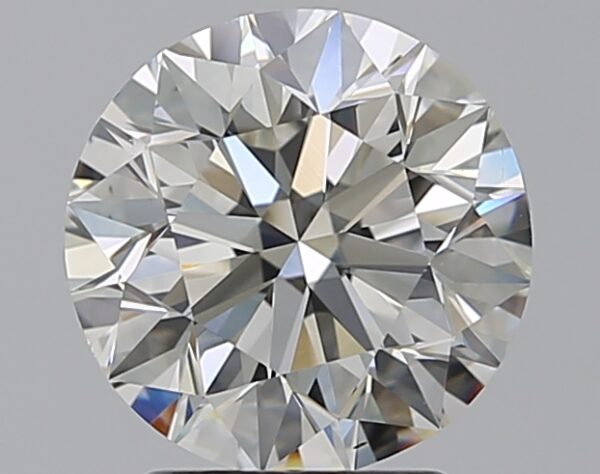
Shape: round
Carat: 2.5
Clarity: VS2
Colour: I
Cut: EX
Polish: EX
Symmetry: VG
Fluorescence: ST
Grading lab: GIA
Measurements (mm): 8.51 x 8.61 x 5.46